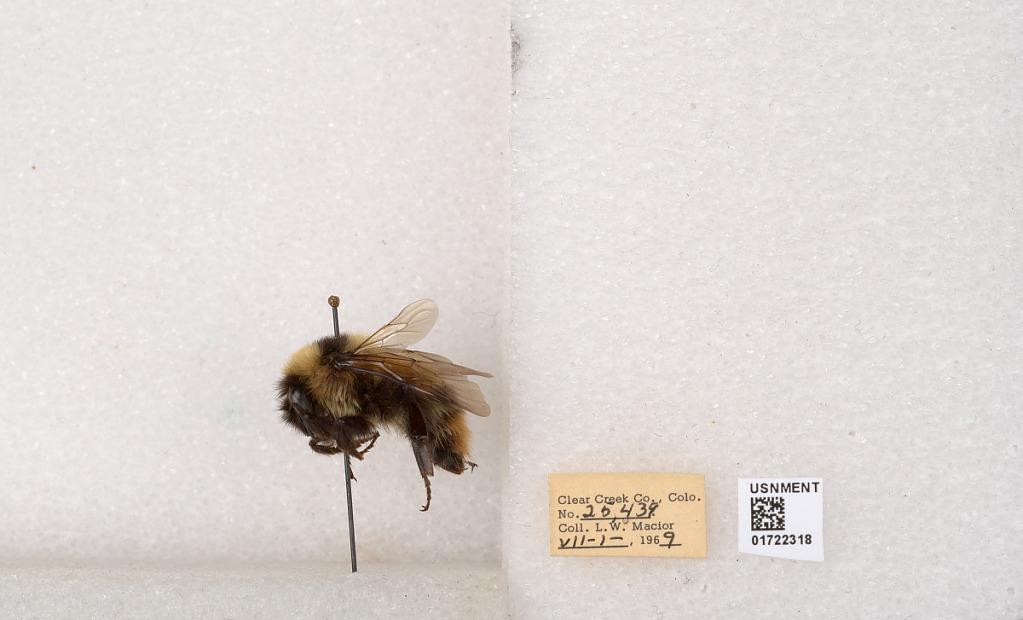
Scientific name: Bombus kirbyellus
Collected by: L. Macior
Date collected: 1969-7-1
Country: United States
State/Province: Colorado
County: Clear Creek
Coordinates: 39.6891, -105.644